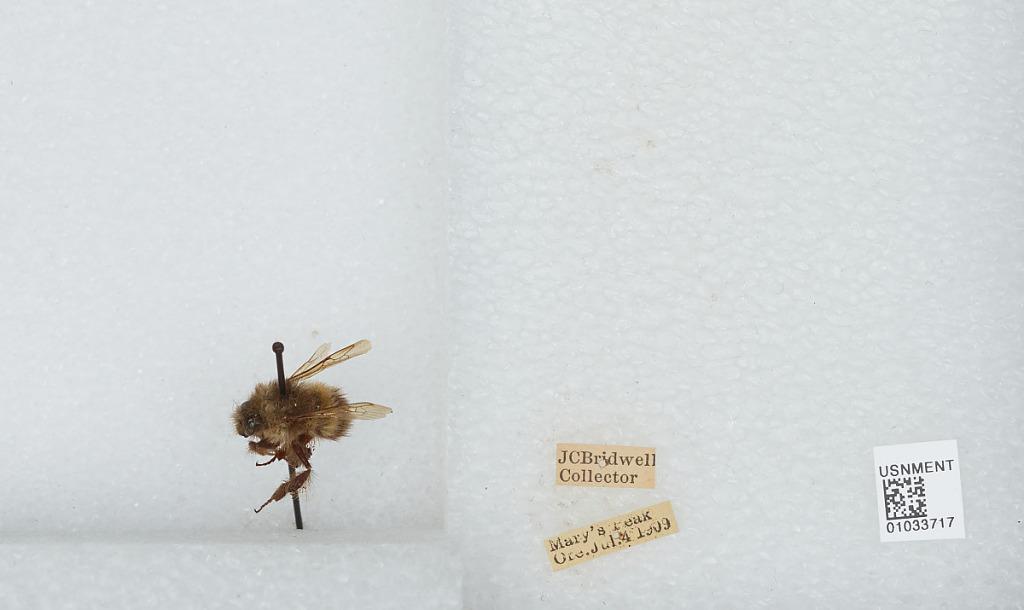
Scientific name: Bombus (Pyrobombus) sitkensis Nylander
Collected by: J. Bridwell
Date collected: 1909-7-4
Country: United States
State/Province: Oregon
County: Benton
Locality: Mary's Peak
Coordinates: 44.5044, -123.552